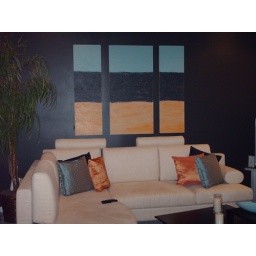
Artwork and taffeta sofa pillows hand- painted and sewn by me